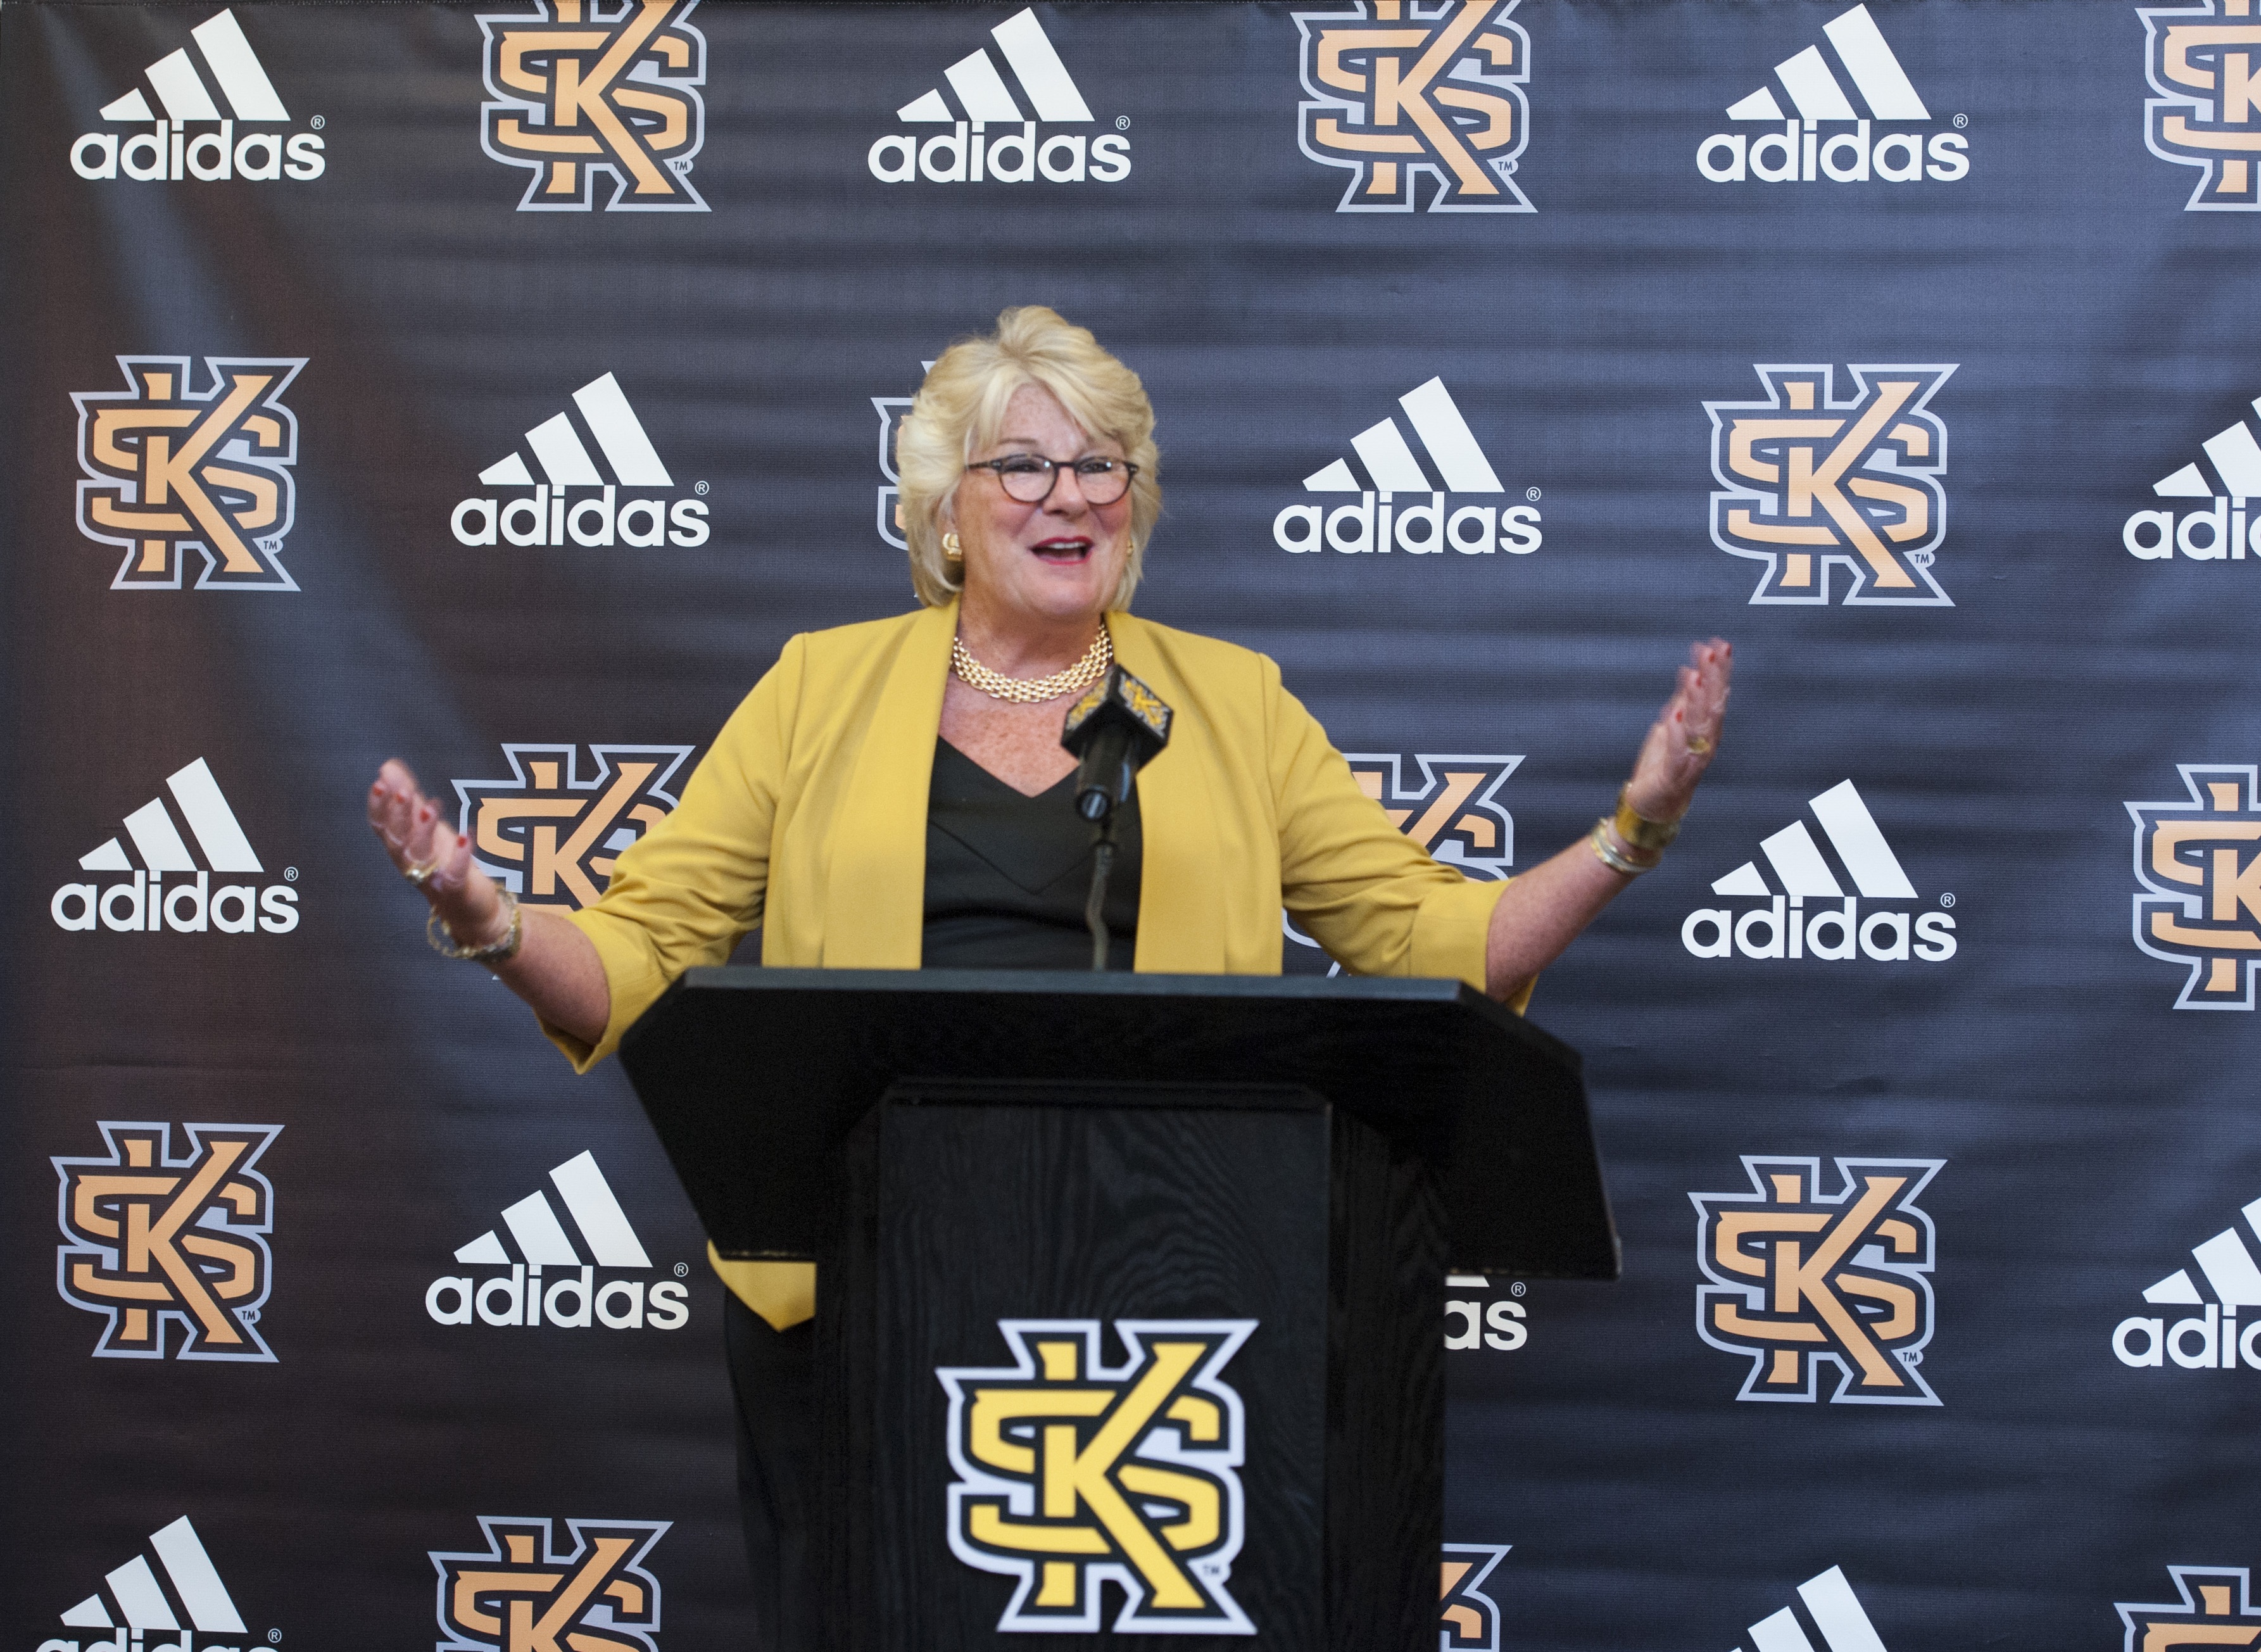
woman, microphone, speaker, brand, talking, speech, conference, leader, official, pablic talk, news conference